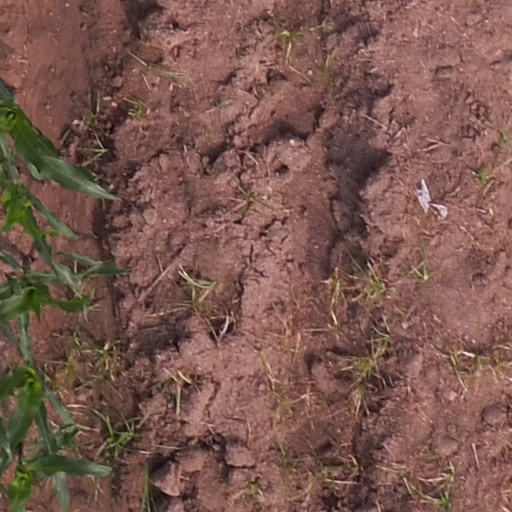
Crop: maize; corn